Torba, Bodrum

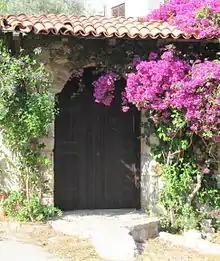
Entrance to a villa in Torba

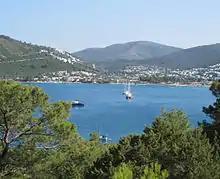
Torba Bay

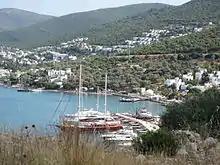
Torba's marina

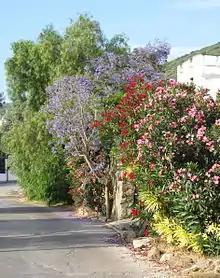
Village street

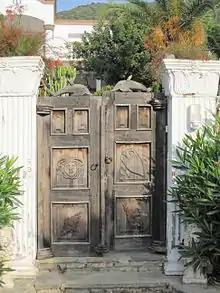
Entrance to another Torba villa

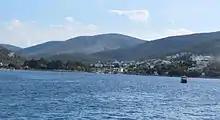
Torba village view

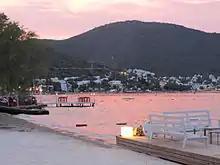
Torba Bay at dusk

Some of the fish in Torba Bay include sea bass and gilt-head bream. Other marine life include sea turtles, dolphins or the rare Mediterranean monk seal.